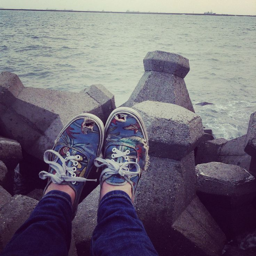
these shoes have traveled the world with me